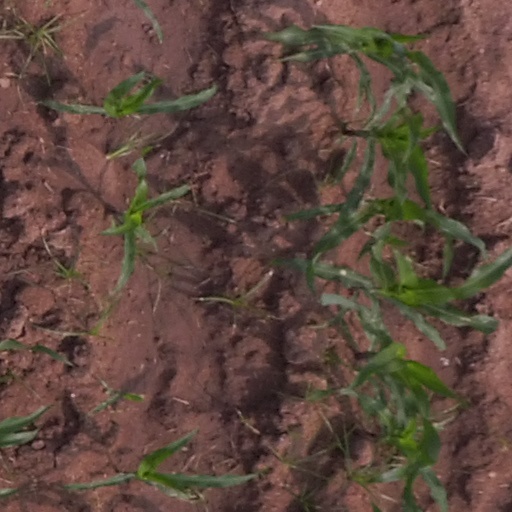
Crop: maize; corn